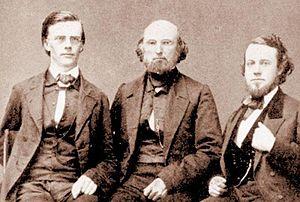
Duane B.Simmons, né en 1837 dans l'état de New York et décédé à l'âge de 51 ou 52 ans le 19 février 1889 à Tokyo, est un médecin américain qui fut conseiller étranger et missionnaire de l'église réformée néerlandaise au Japon durant l'ère Meiji.
Guido Herman Fridolin Verbeck, né Verbeek, est un missionnaire et ingénieur néerlandais qui fut conseiller étranger au Japon pendant l'ère Meiji.
Samuel Robbins Brown, né le 16 juin 1810 dans le Connecticut et décédé à l'âge de 70 ans le 20 juin 1880 à Stockbridge dans le Massachusetts, est un religieux américain missionnaire en Chine et au Japon au nom de l'église réformée néerlandaise.